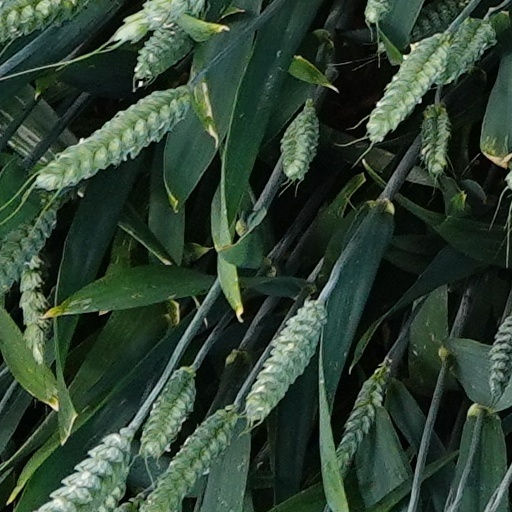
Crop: wheat